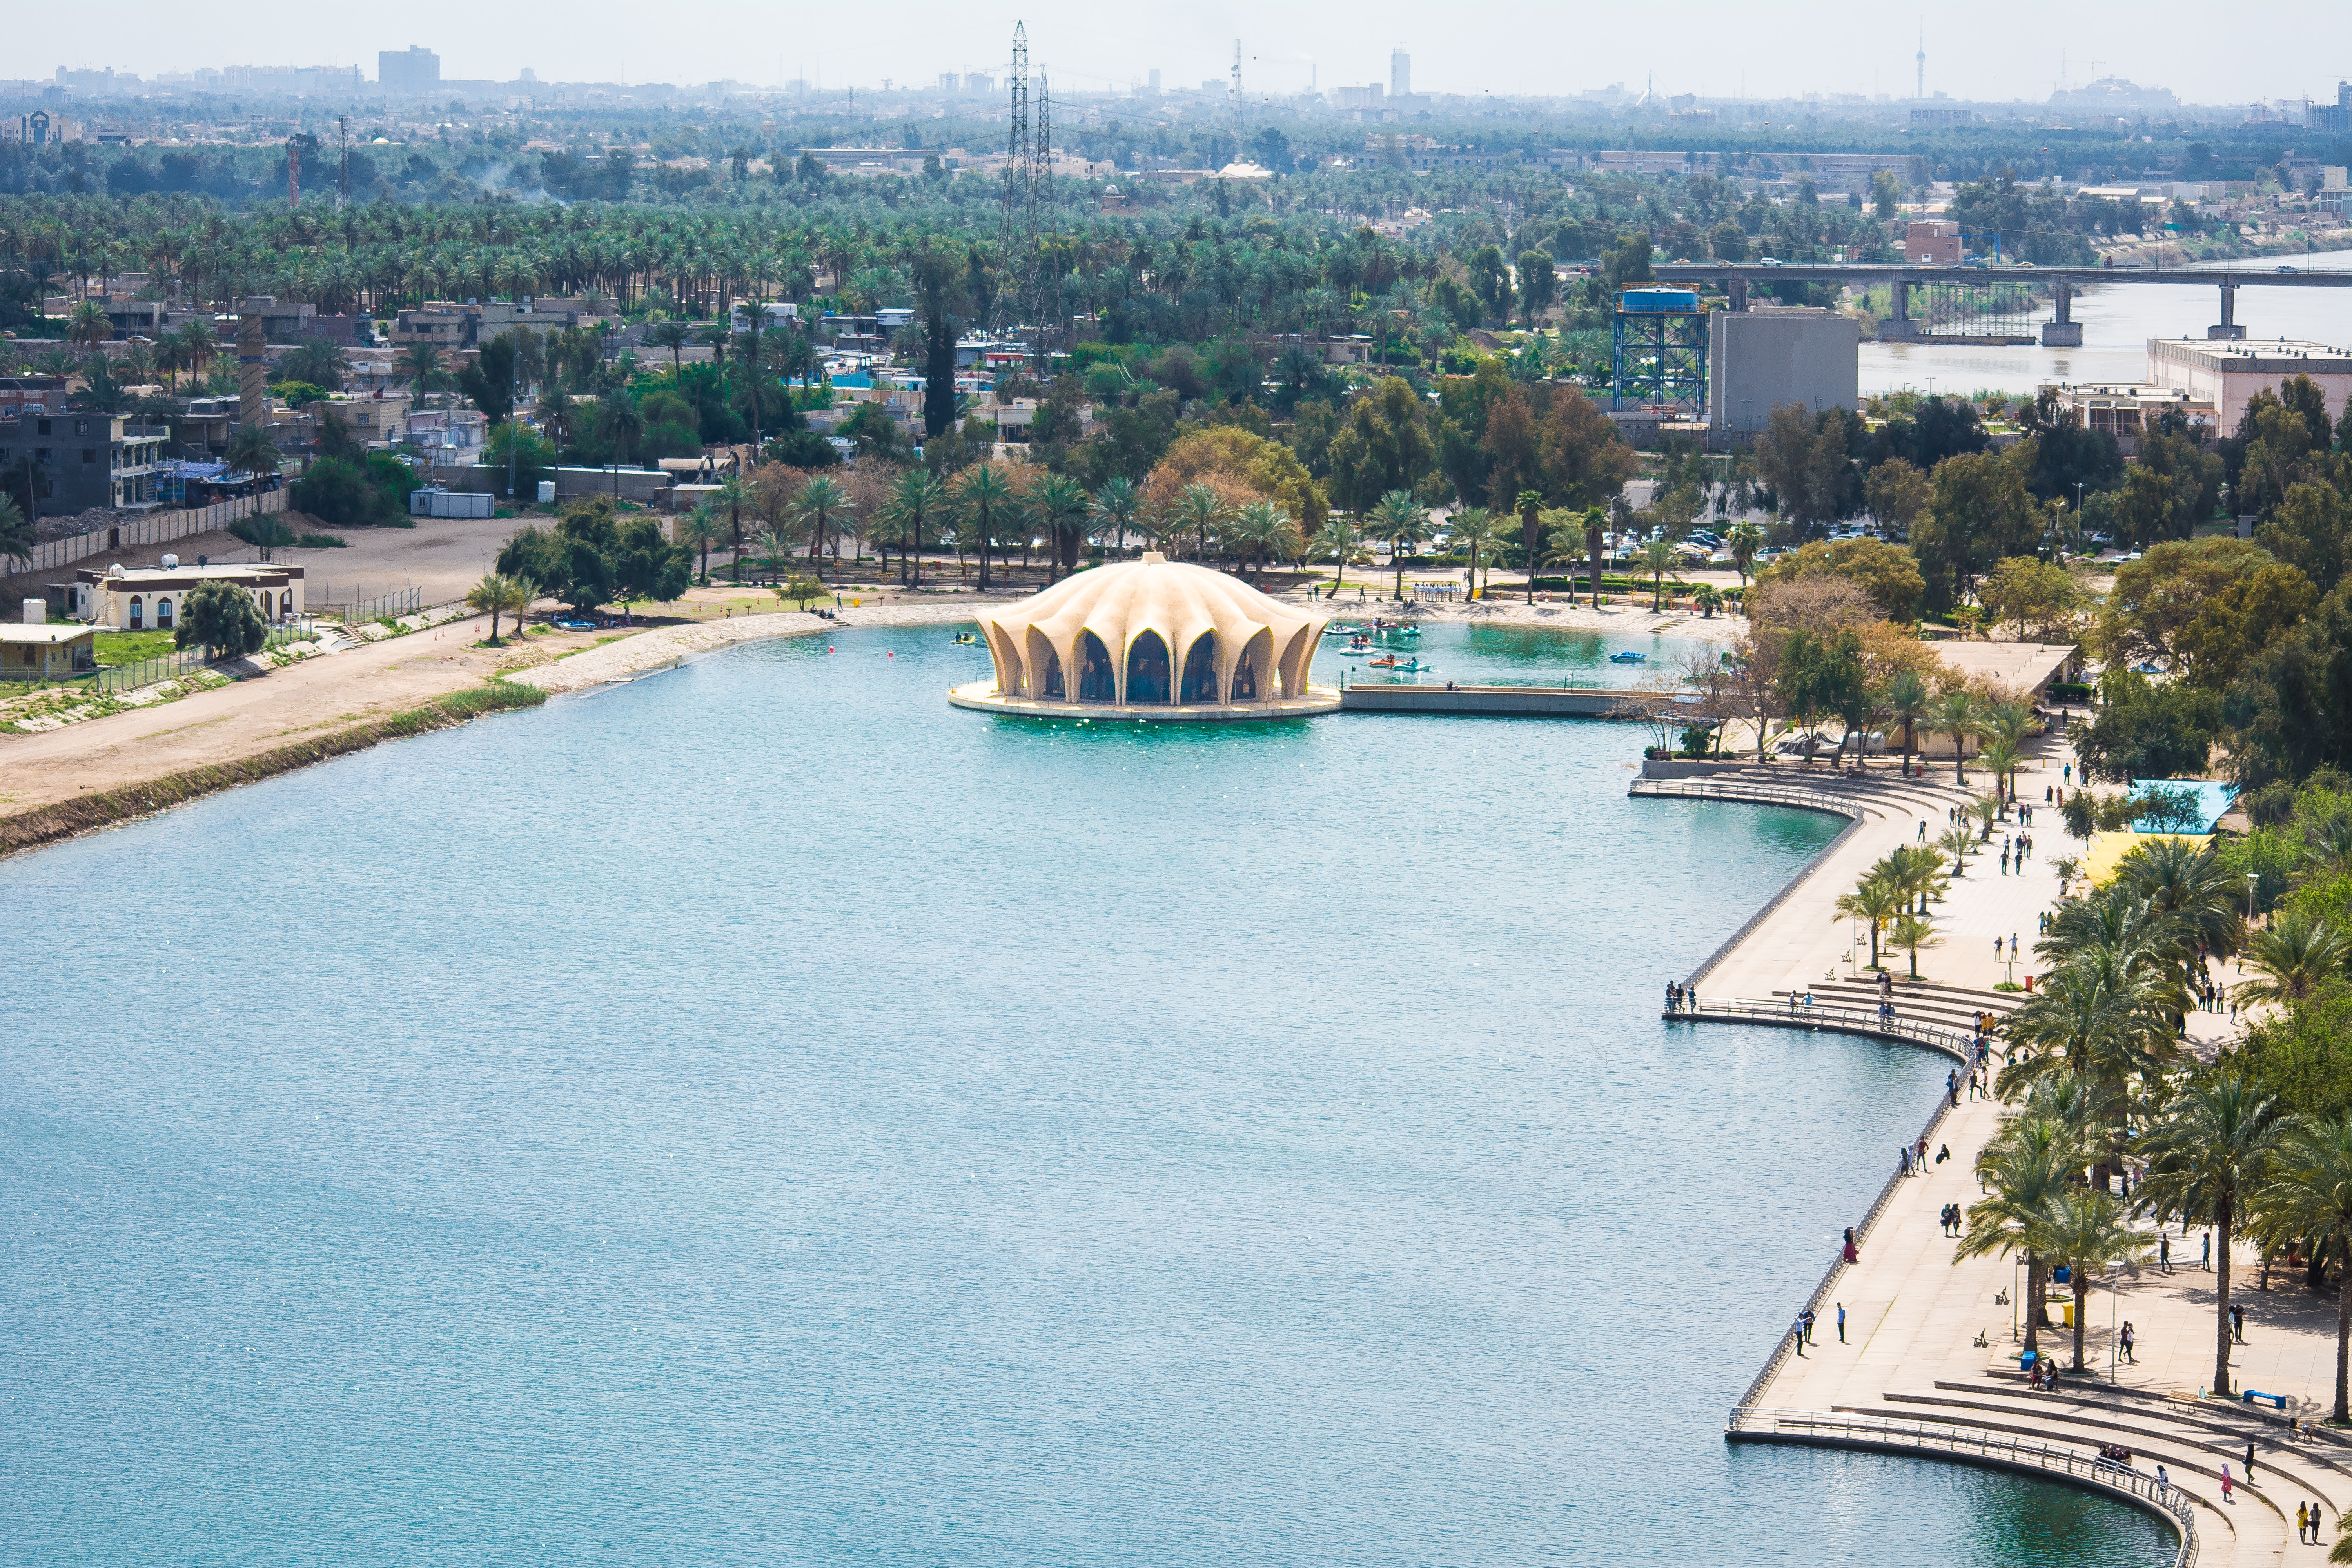
water, water resources, city, tourism, river, building, swimming pool, tourist attraction, architecture, real estate, reservoir, photography, aerial photography, vacation, landscape, resort town, urban design